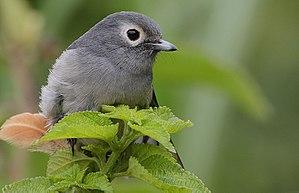
Dioptrornis Fischer & Reichenow, 1884 était un genre d’oiseaux de la famille des Muscicapidae.